Volcanic Repeating Arms

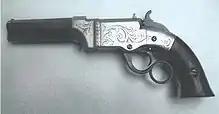
A Volcanic pocket pistol

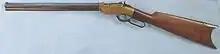
A Volcanic rifle, 16 1/2 inch barrel

The original 1848 Volcanic Repeating Rifle design by Hunt was revolutionary, introducing an early iteration of the lever action repeating mechanism and the tubular magazine still common today. However, Hunt's design was far from perfect, and only a couple of prototypes were developed; the only one known is currently in the Firearms Museum in Cody, Wyoming. Lewis Jennings patented an improved version of Hunt's design in 1849, and versions of the Jenning's patent design were built by Robbins & Lawrence Co. (under the direction of shop foreman Benjamin Tyler Henry) and sold by C. P. Dixon. Horace Smith was also hired by Courtlandt Palmer to improve the Jennings Rifle, patenting the Smith-Jennings in 1851. It is estimated that fewer than 2000 of these two models were made until 1852, when financial troubles ceased production.